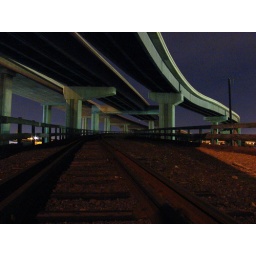
the old train tressel under the 880 ramps to the maze and bay bridge toll plaza - west oakland, california